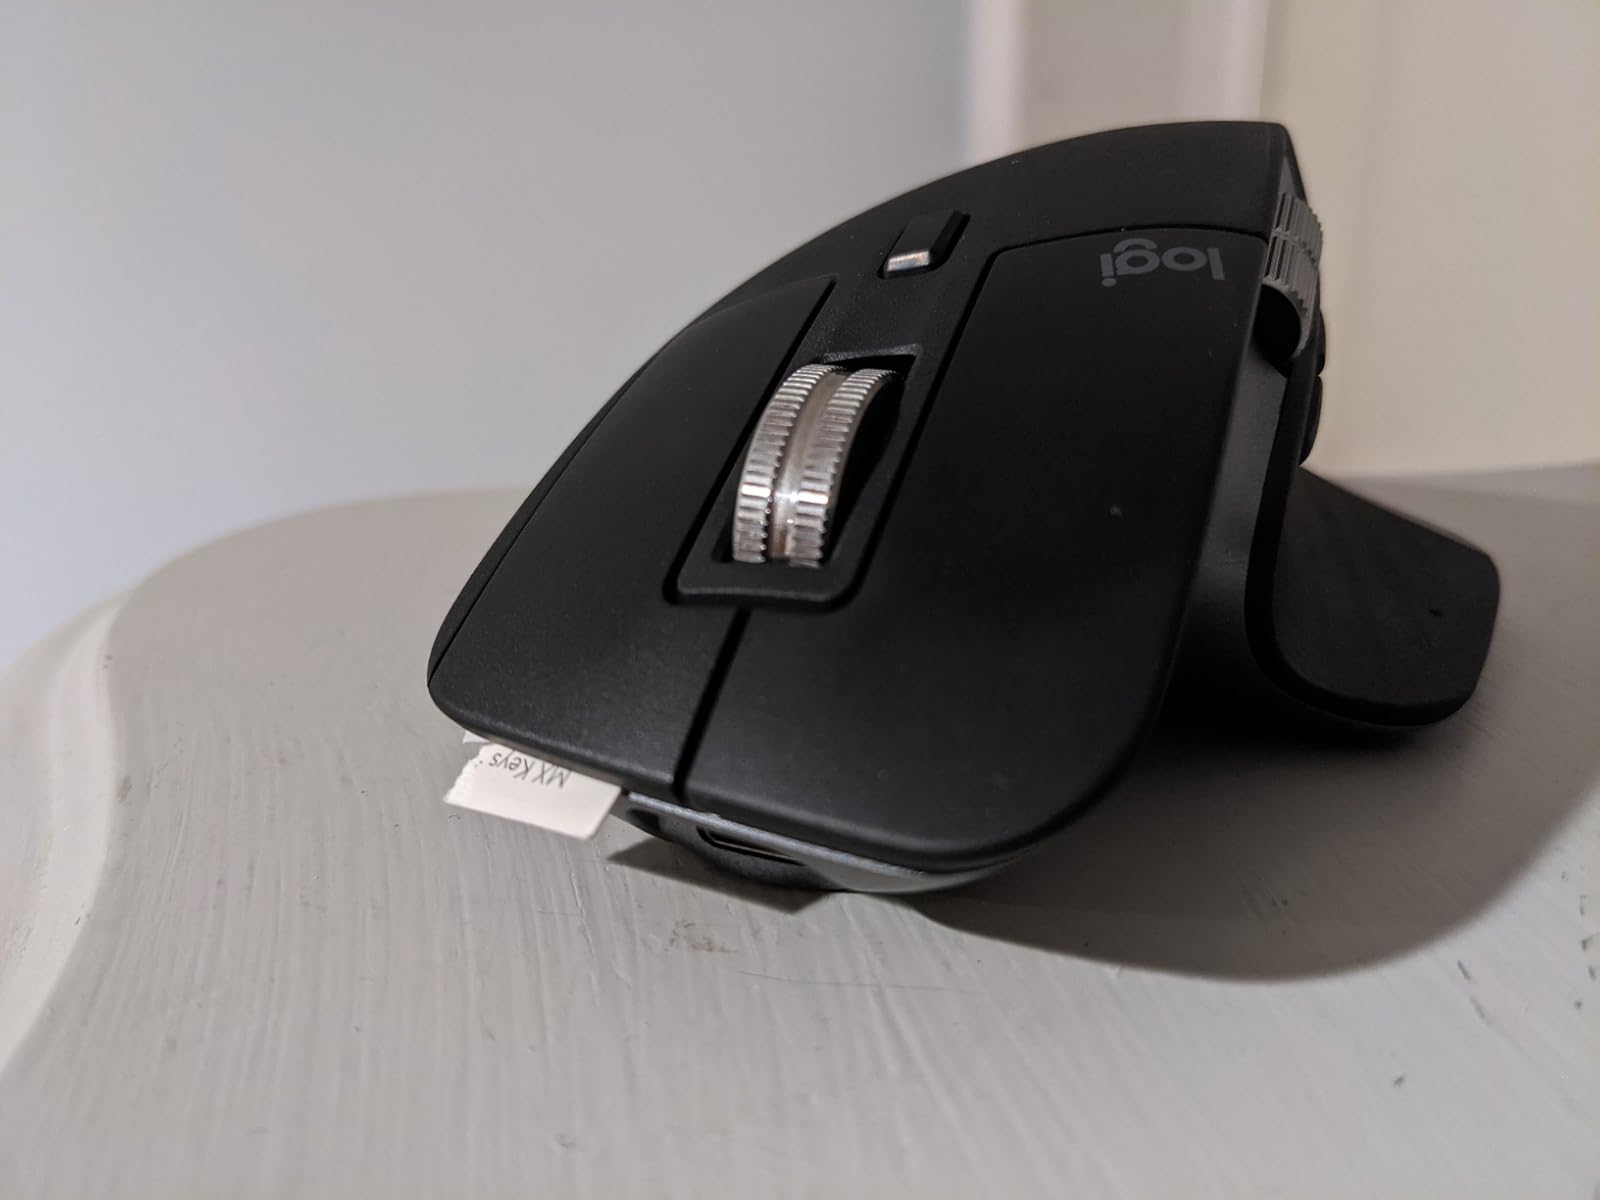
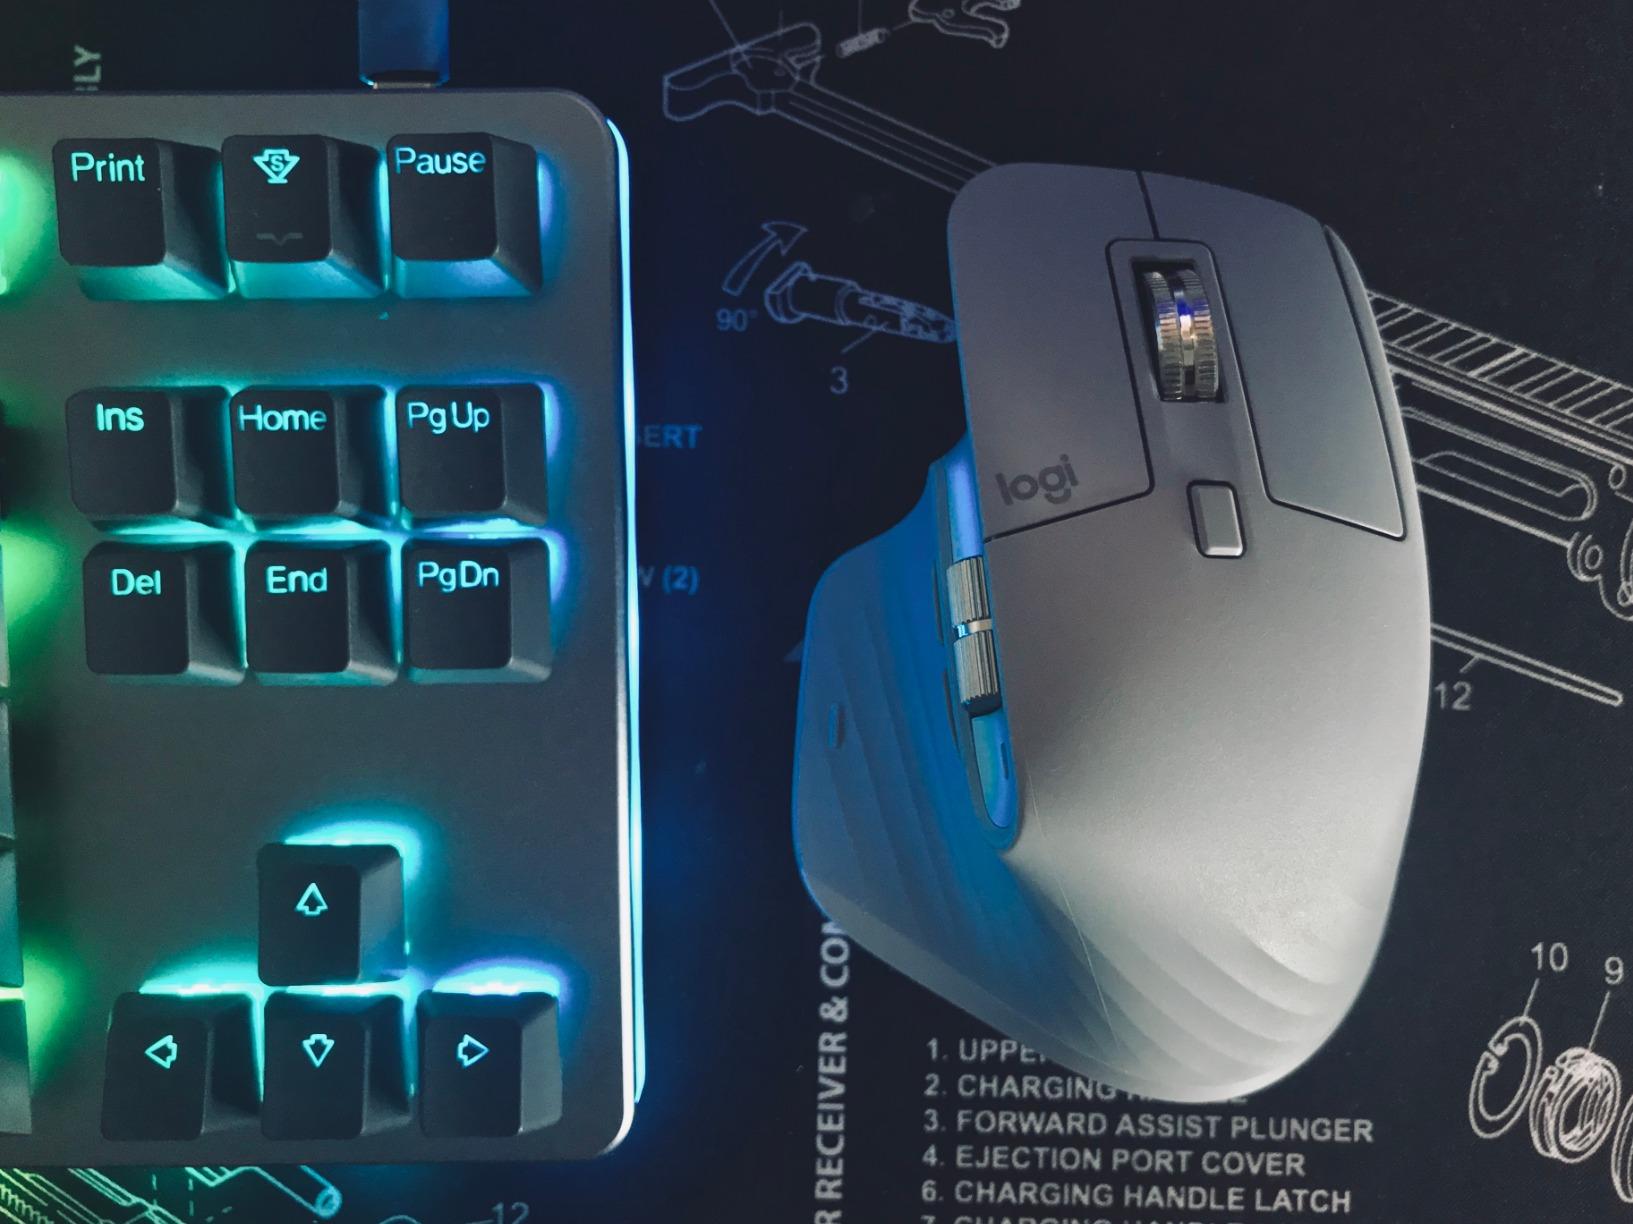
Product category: mouse
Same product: no